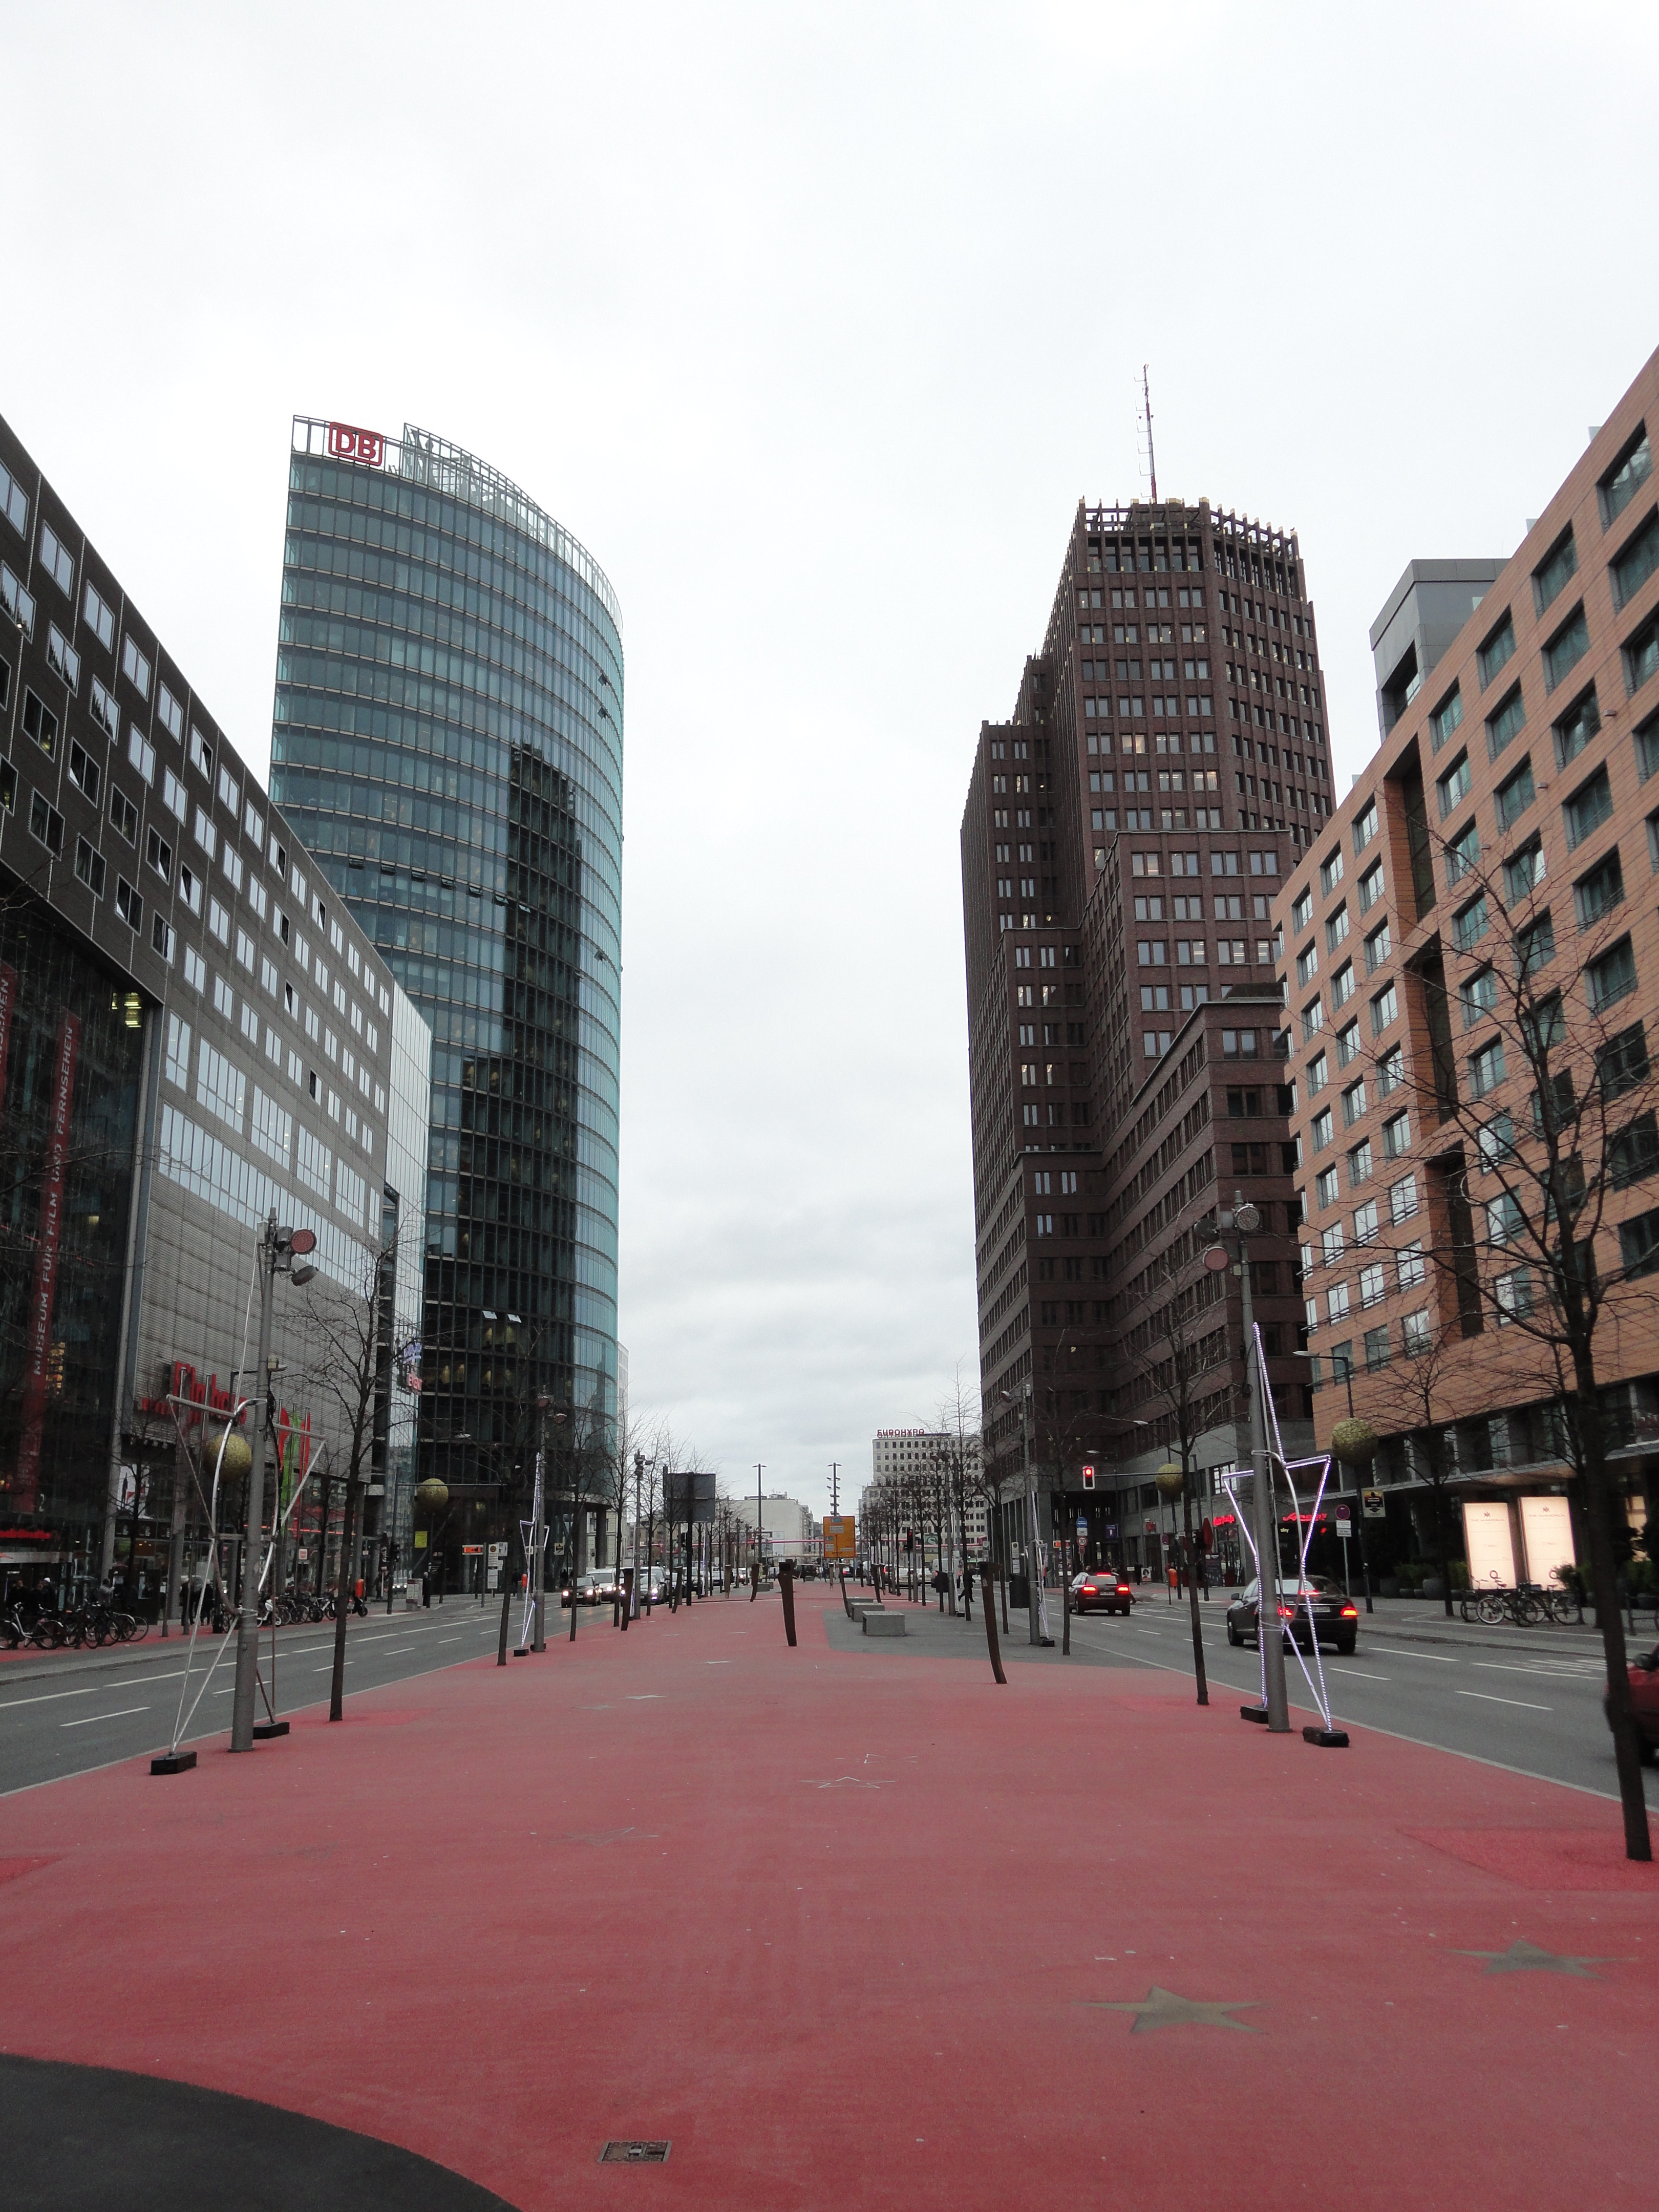
architecture, skyline, street, city, skyscraper, cityscape, downtown, plaza, landmark, tower block, berlin, town square, metropolis, urban area, human settlement, metropolitan area